Burlesque Hall of Fame

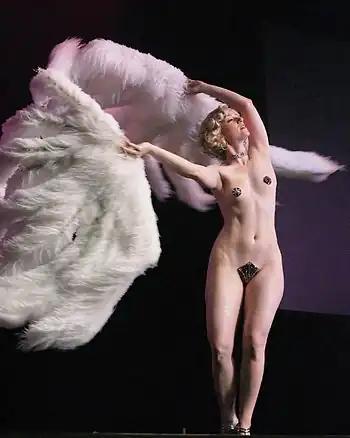
Michelle L'amour performing fan dance at Miss Exotic World Pageant (2007)

Exotic World hosts the annual Miss Exotic World pageant on the first Saturday of every June. Each year a Neo-burlesque performer is crowned Miss Exotic World in a contest often referred to as the Miss America of burlesque. Winners receive both the title and a trophy.